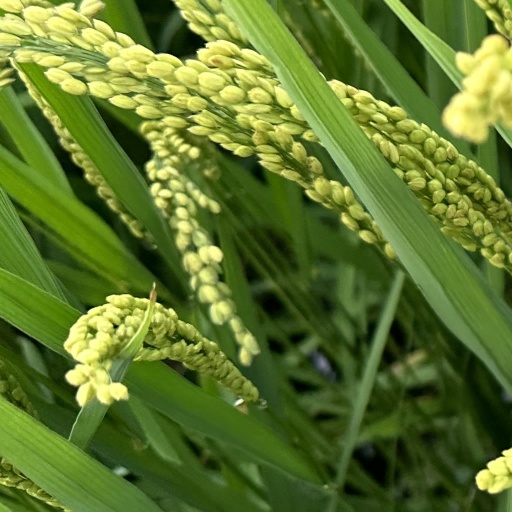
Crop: rice